Bresse house

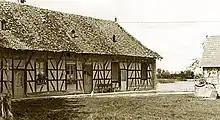
Farm de la Picardiere in Dampierre-en-Bresse

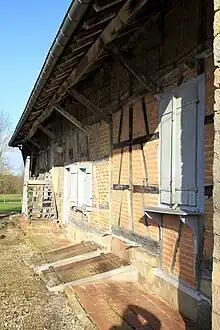
Construction elements

The Saracen fireplace was an open fireplace of substantial size, which was heated in the centre of the hearth. In addition, the chimneys above the roof were adorned with picturesque decorations.